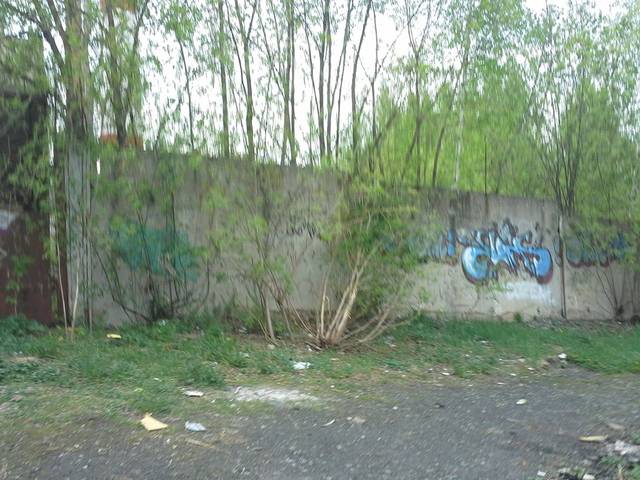
Region: Russia
Coordinates: 56.316, 38.146